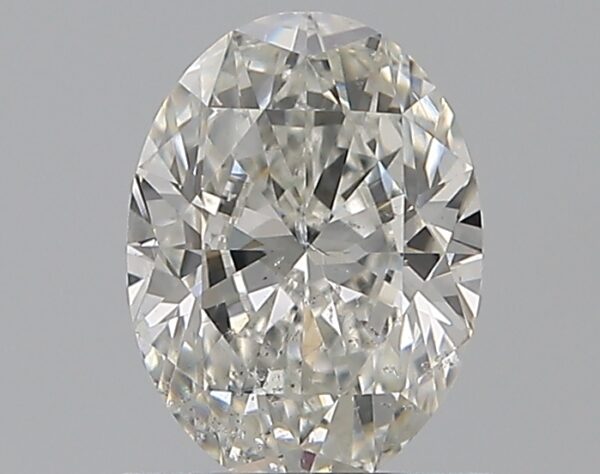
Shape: oval
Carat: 0.9
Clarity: SI2
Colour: G
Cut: EX
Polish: EX
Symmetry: EX
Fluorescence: N
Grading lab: GIA
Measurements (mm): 7.27 x 5.42 x 3.39